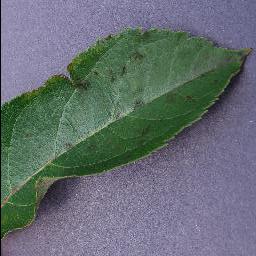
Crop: apple
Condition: scab